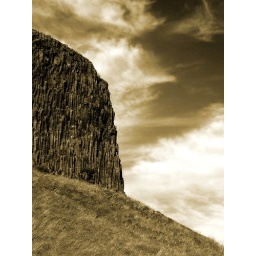
Close up of the hat rock in Oregon